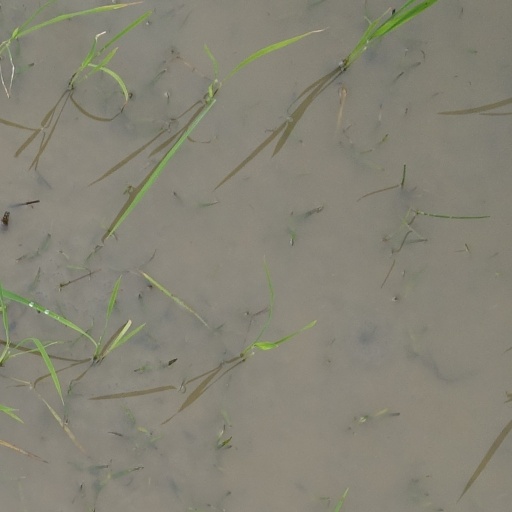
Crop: rice